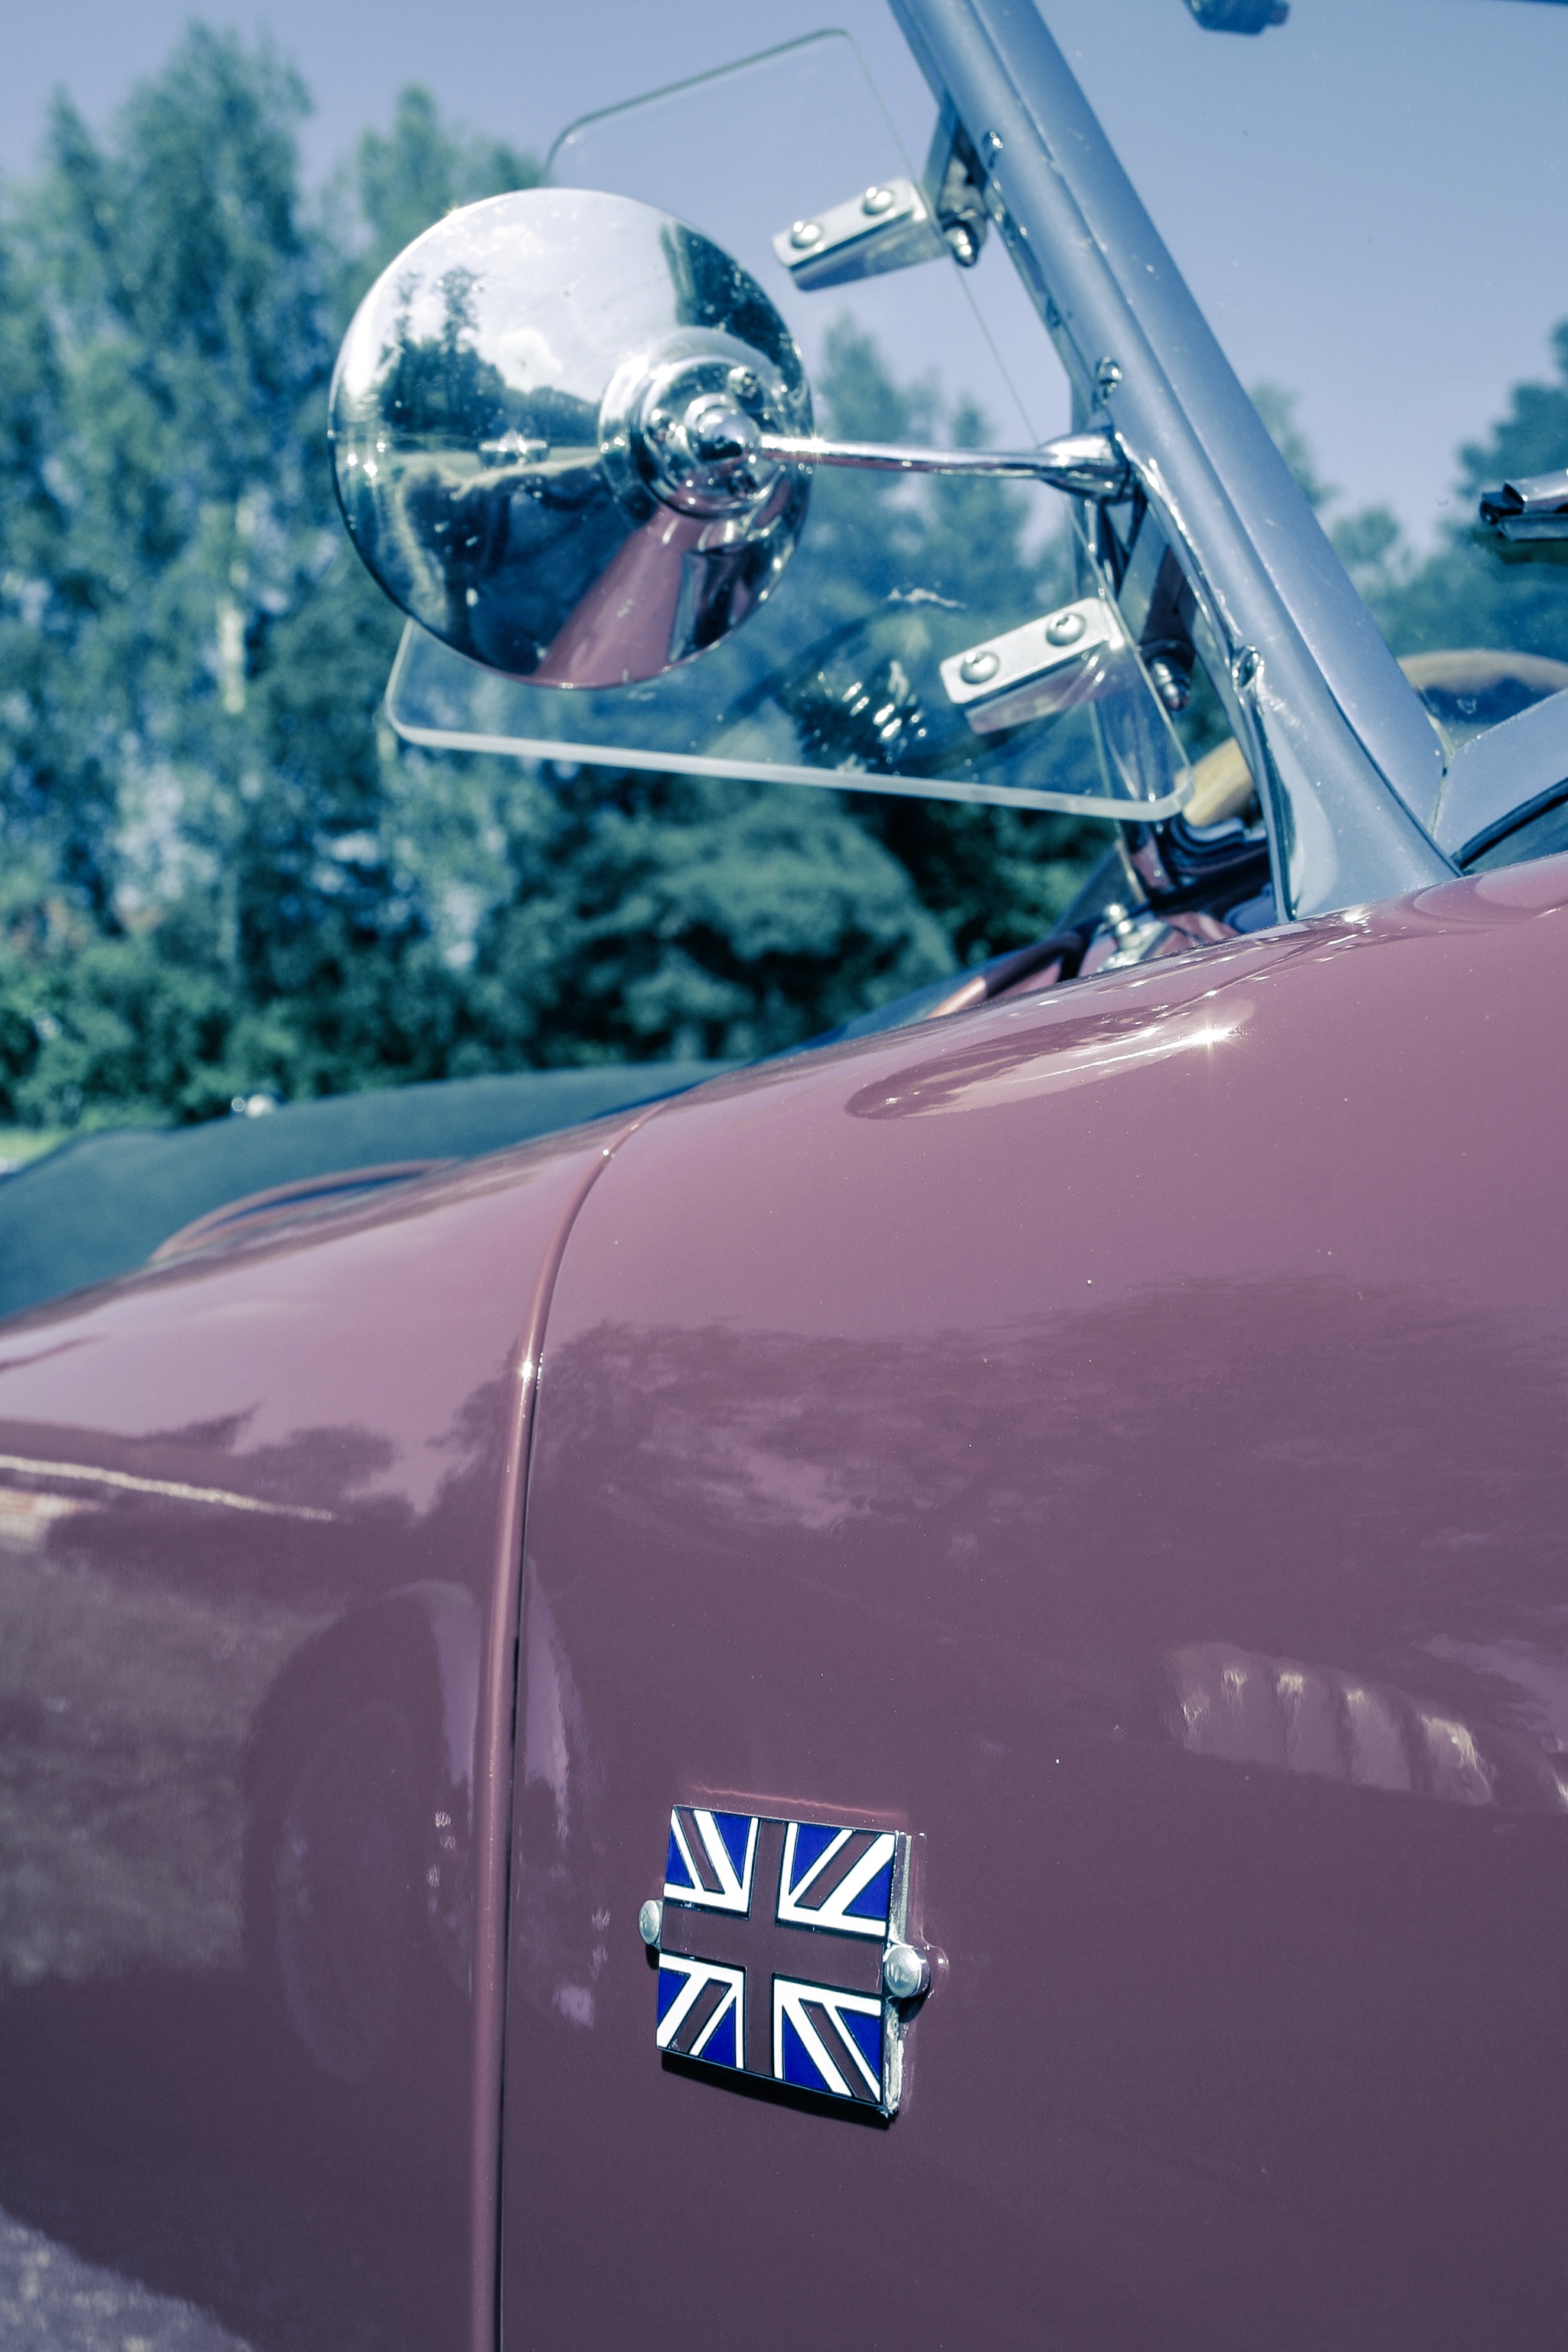
car, vintage, retro, glass, driving, old, airplane, vehicle, aviation, windshield, auto, blue, door, england, chrome, luxury, mirror, oldtimer, english, classic, expensive, rarity, screenshot, rarely, automotive exterior, atmosphere of earth, automotive design